Towada Kankō Electric Railway Line

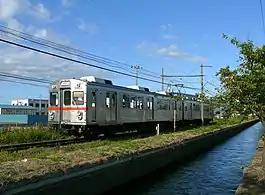
Near Towadashi Station

The was a railway route operated by Towada Kankō Electric Railway (Totetsu). It ran between Misawa Station and Towadashi Station in eastern Aomori Prefecture, Japan.